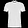
Label: T - shirt / top